1916 Berlin strike

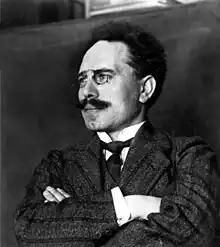
Liebknecht pictured in 1911

A labour strike took place in Germany on 28 June 1916. This was the first industrial action of national significance in Germany during the First World War. It was held to protest the trial of anti-war socialist campaigner Karl Liebknecht. The strike was not supported by the leadership of the German trade unions, who had agreed not to strike during the war as part of the "Burgfriedenspolitik", but was organised by a number of junior officials who later became known as the Revolutionary Stewards. The strike was joined by 55,000 Berlin workers from at least 35 factories and several thousand workers from Stuttgart, Bremen, Braunschweig and Essen. Following the strike, wages fell and support for the Stewards declined. Later in the war, the Stewards organised larger strikes, in protest at the continuation of the conflict and cuts in food rations.